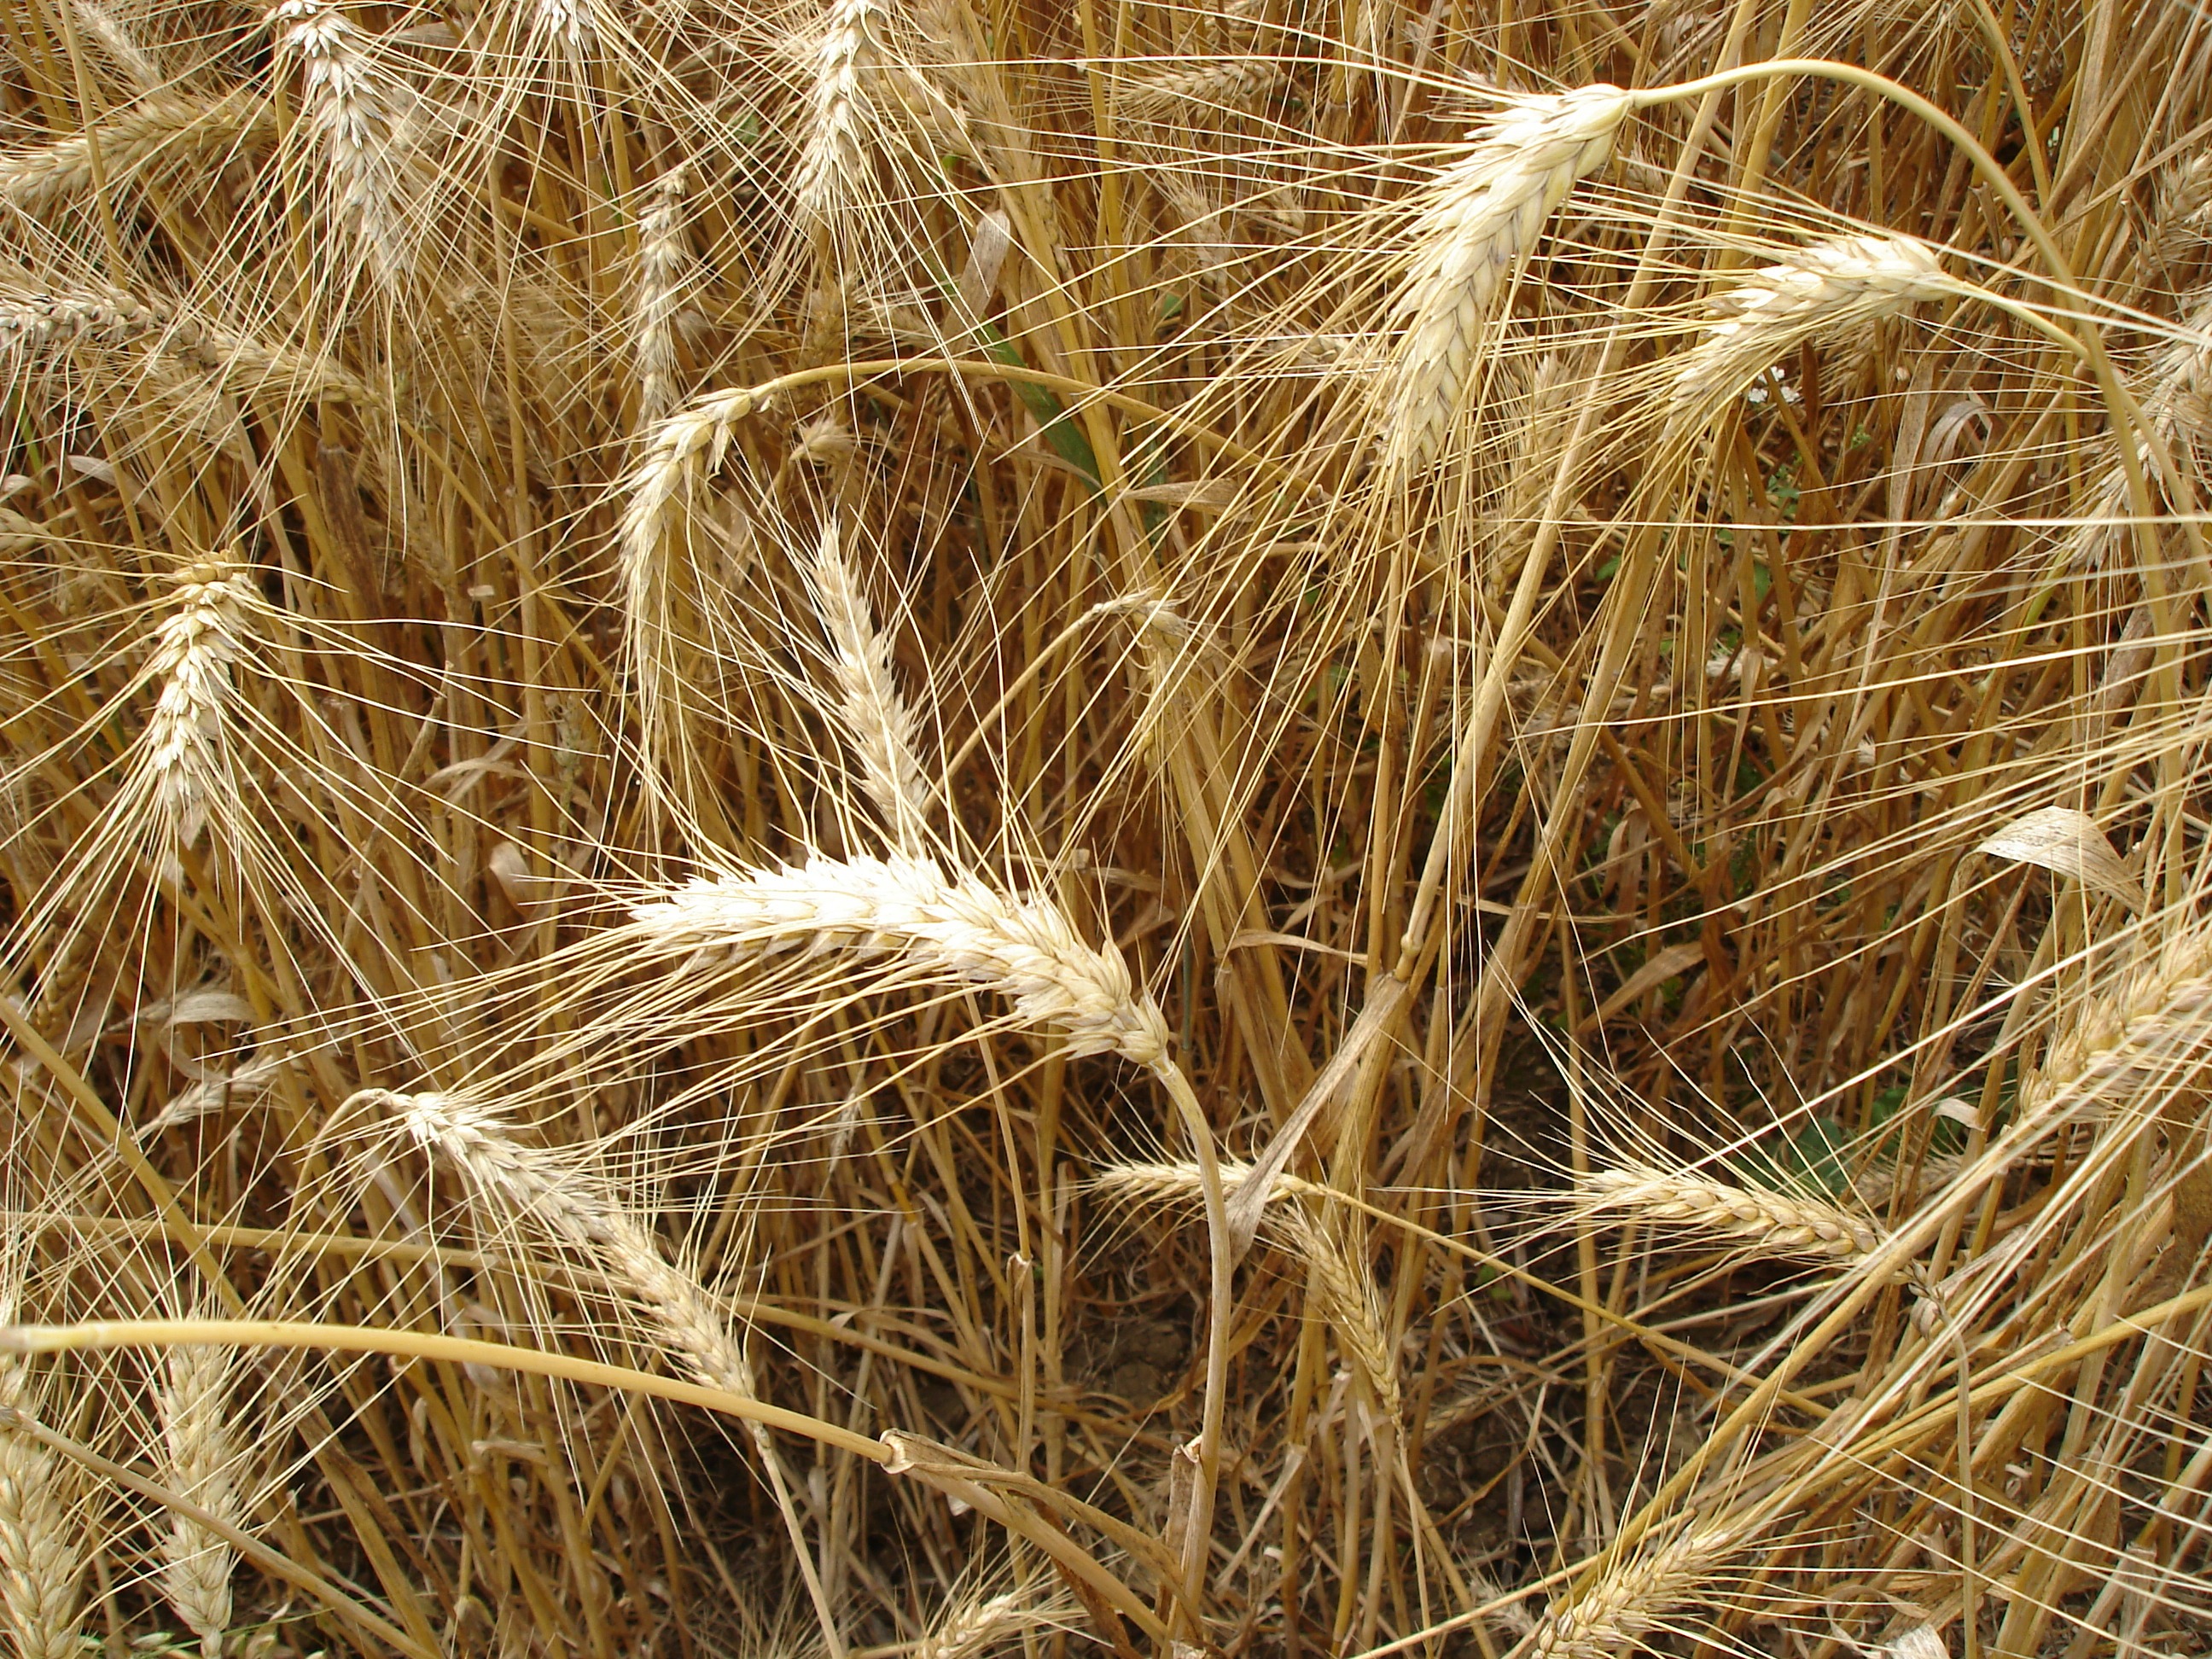
landscape, nature, grass, branch, plant, field, barley, wheat, summer, food, crop, agriculture, straw, rye, flowering plant, commodity, triticale, hordeum, wheats, grass family, land plant, food grain